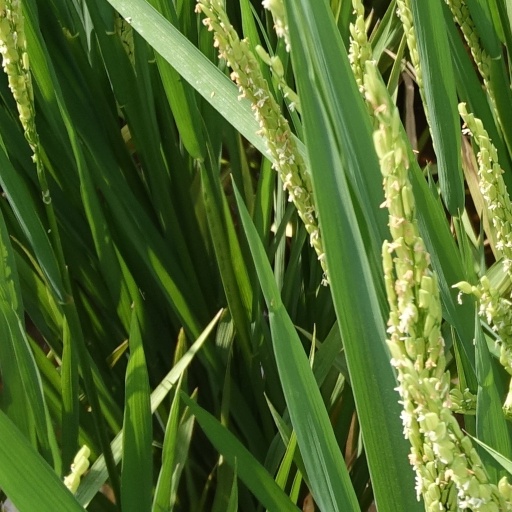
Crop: rice